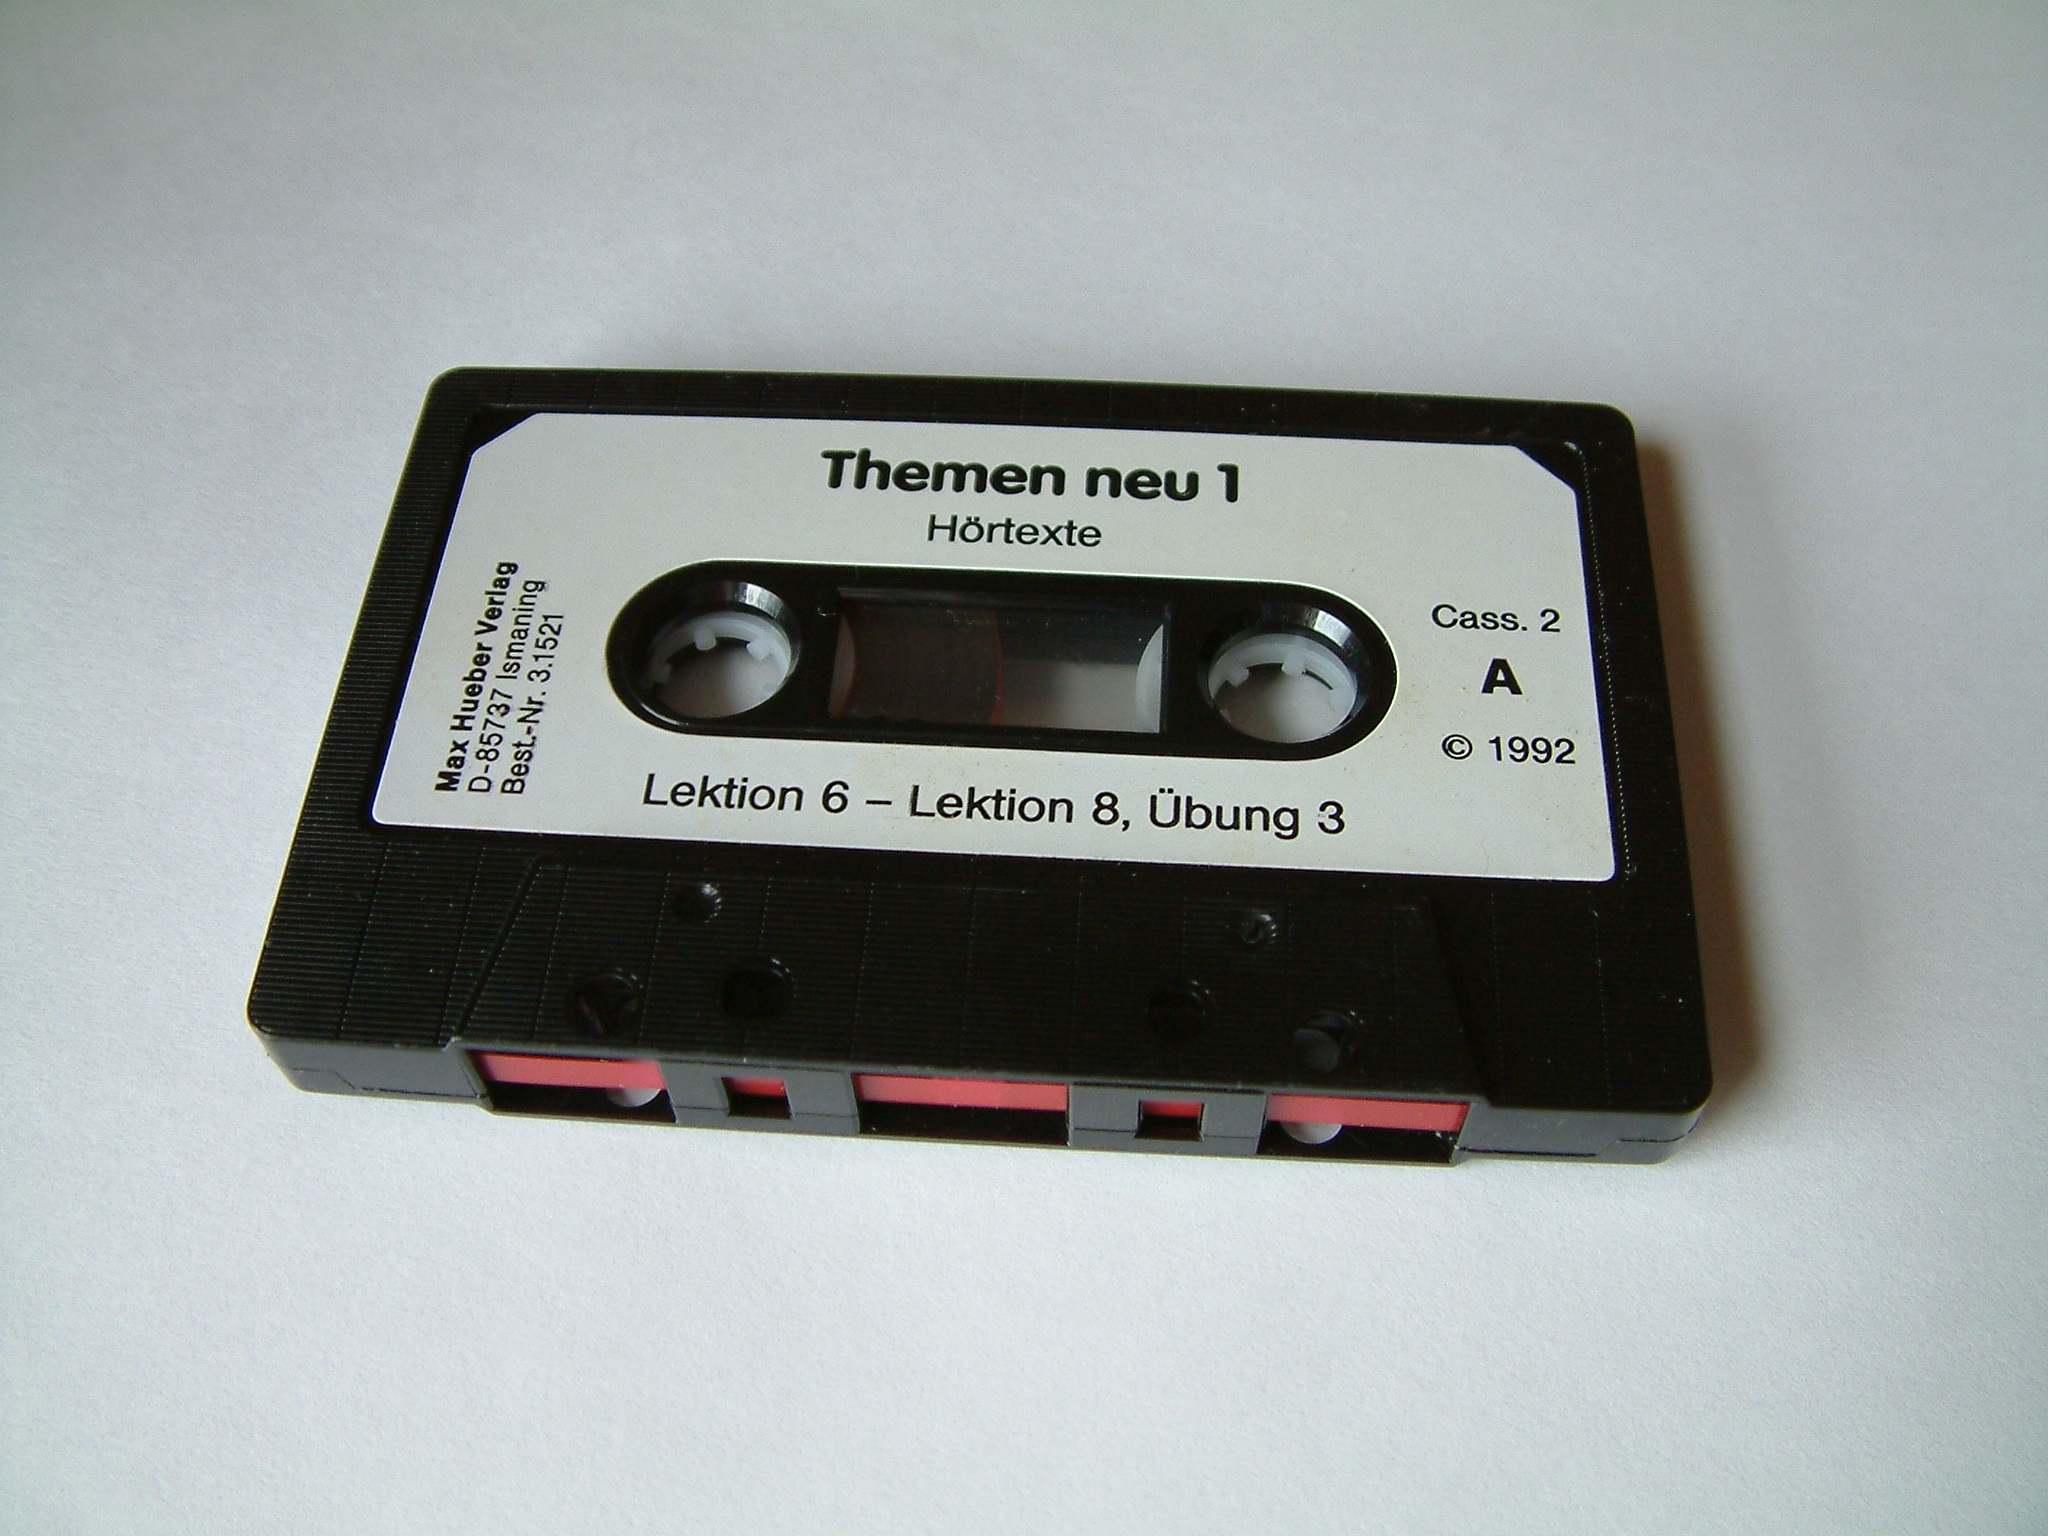
record, vintage, retro, old, musical instrument, electronics, tape, multimedia, compact cassette, electronic instrument